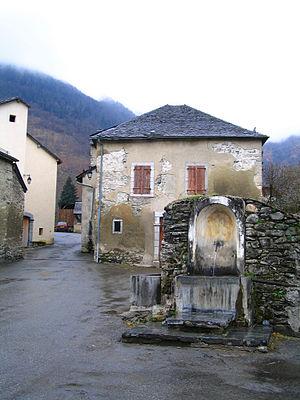
Laruns est une commune française, située dans le département des Pyrénées-Atlantiques en région Nouvelle-Aquitaine.